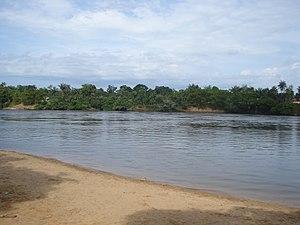
Le río Vaupés, est une importante rivière du bassin de l'Amazone et un des principaux affluents du rio Negro.
Mitú est une commune de Colombie, chef-lieu du département de Vaupés. Elle est située près du fleuve río Vaupés.